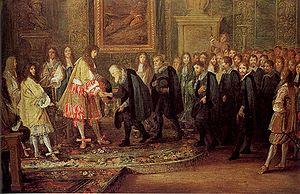
Le costume au XVIIᵉ siècle désigne une période de l'histoire du costume qui marque des changements dans les habitudes d'habillement de la société, indépendamment des nécessités vestimentaires et des traditions locales. Ce phénomène occidental prélude à l'apparition de la mode.
Cette page concerne l’année 1663 du calendrier grégorien.